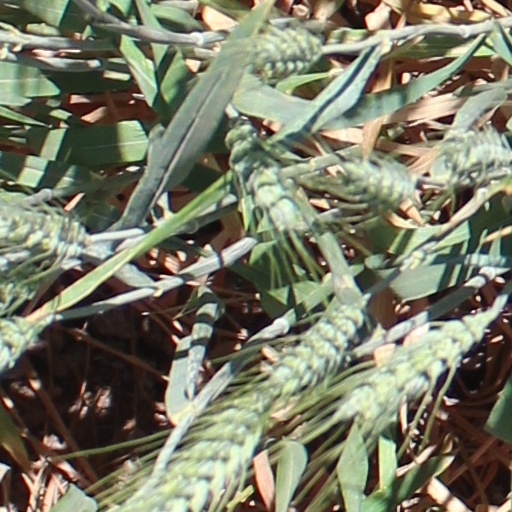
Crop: wheat